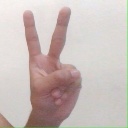
अक्षर: क